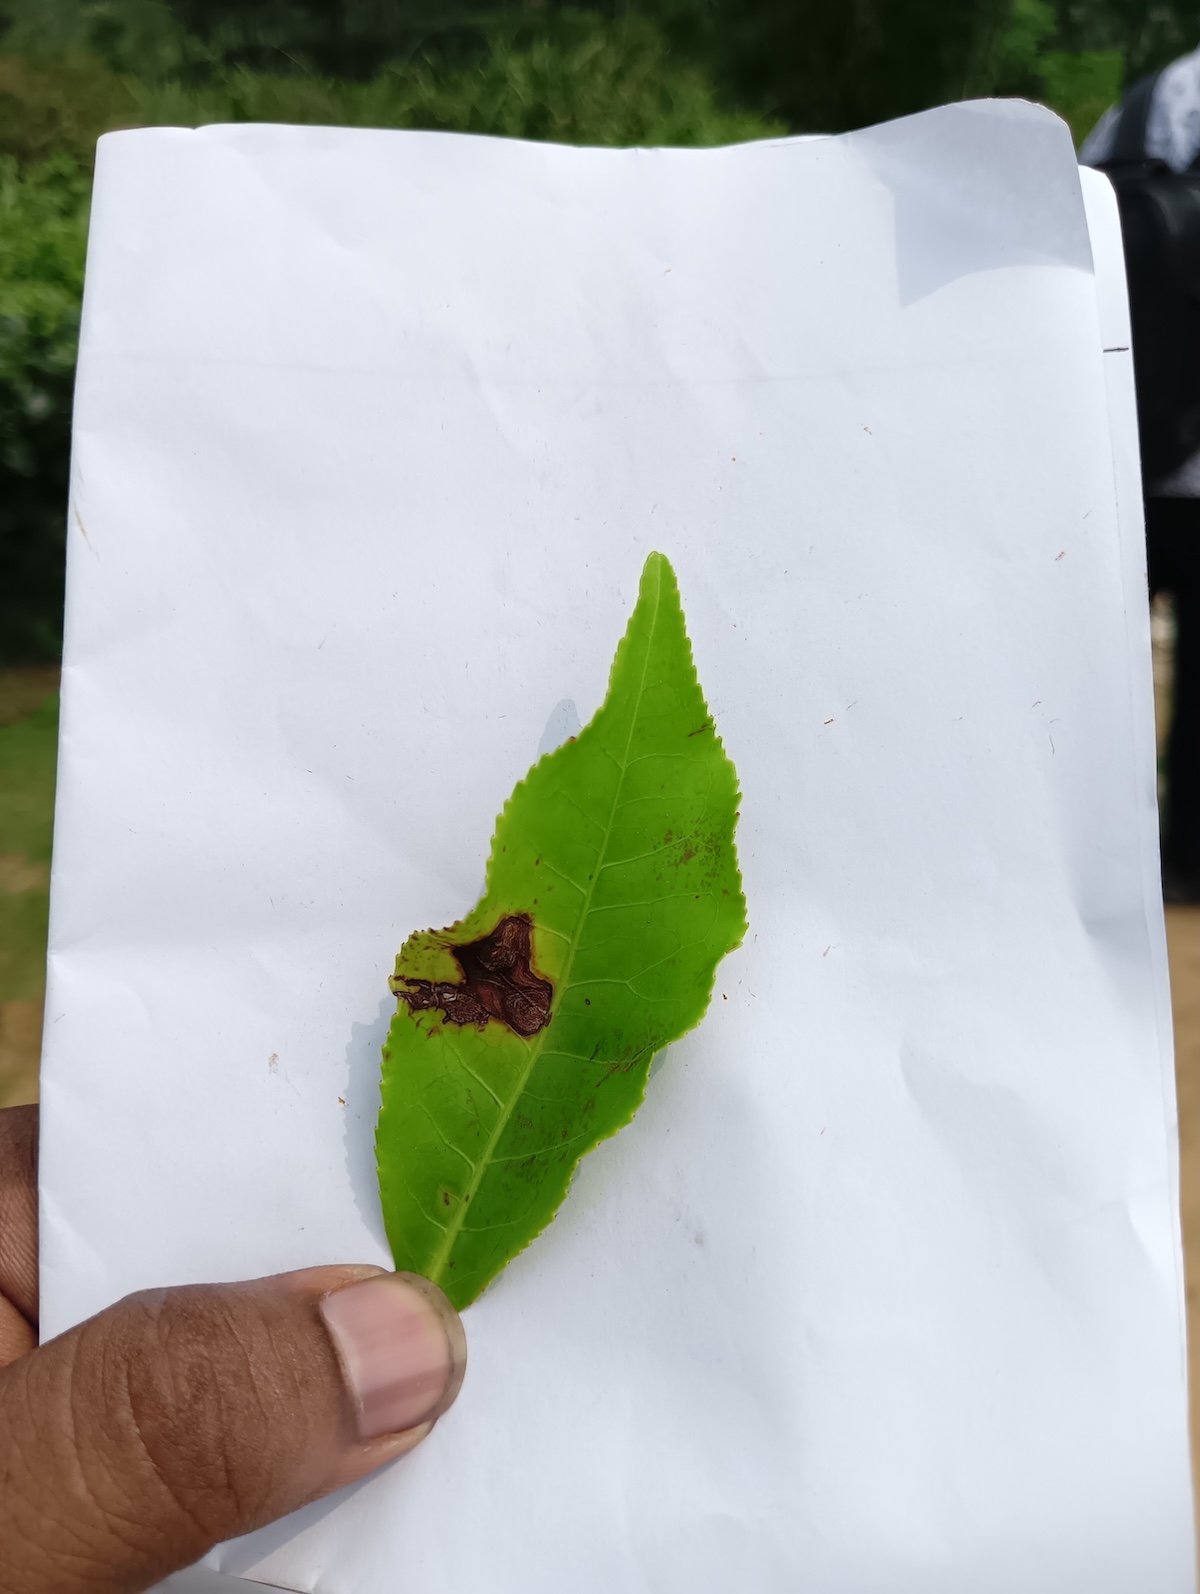
Label: Gray Blight